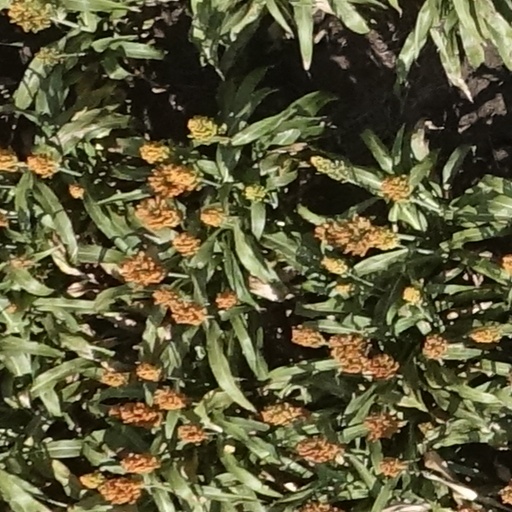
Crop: sorghum